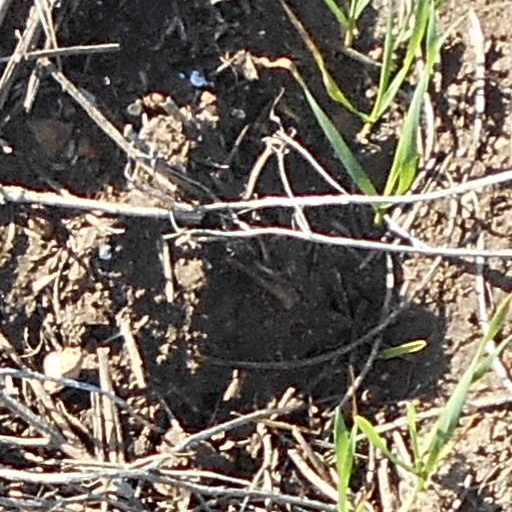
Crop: wheat